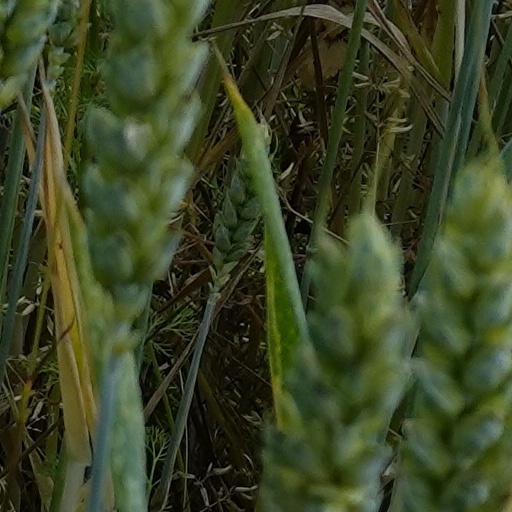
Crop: wheat